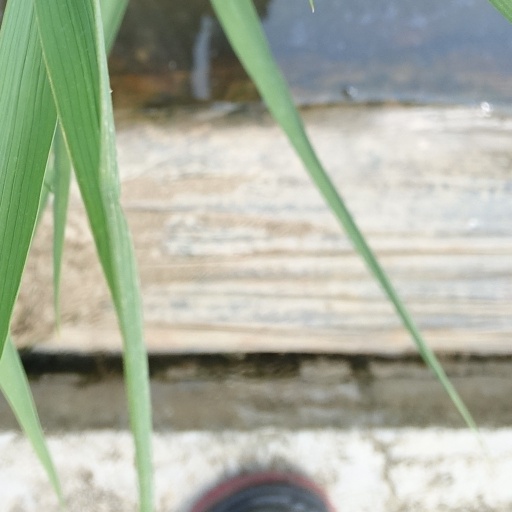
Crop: rice